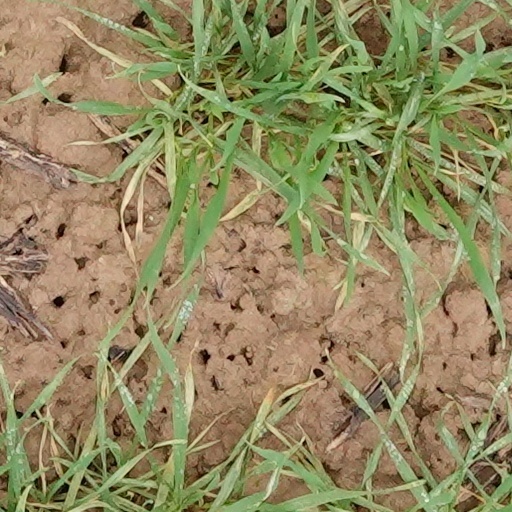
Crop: wheat